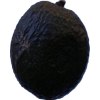
Label: black_avocado